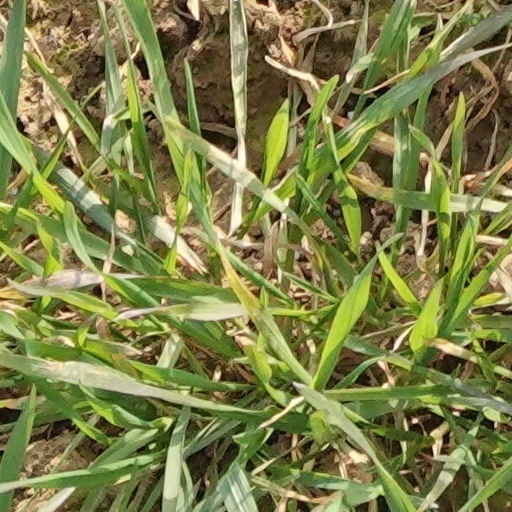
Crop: wheat